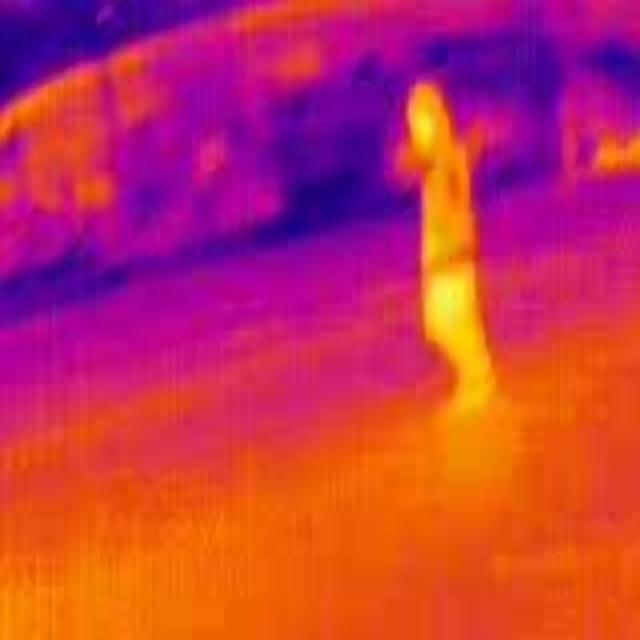
Detected objects:
label: person